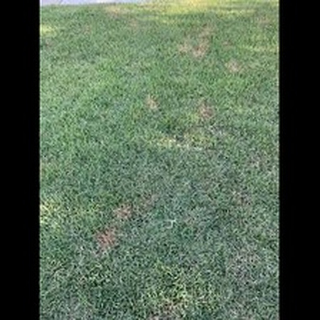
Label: wheat_tan_spot